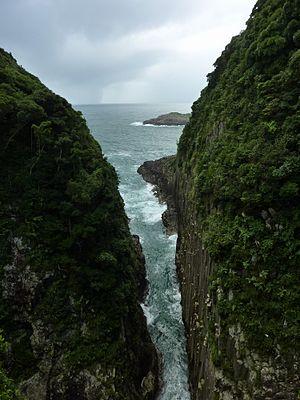
Le parc quasi national de Nippō Kaigan est un parc quasi national situé dans les préfectures d'Ōita et de Miyazaki au Japon. Créé le 15 février 1974, il s'étend sur une superficie de 85,18 km².